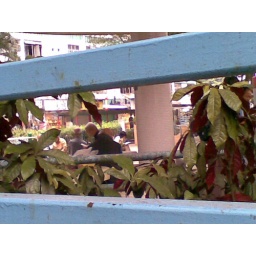
In the afternoon, they like to read the horse newspaper on the edge but not the provided chair in the right hand side.